Gymnasticon

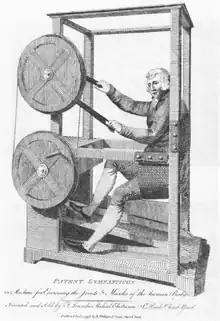
Engraving of the Gymnasticon in action, 1798

The Gymnasticon was an early exercise machine resembling a stationary bicycle, invented in 1796 by Francis Lowndes. Its function was to exercise the joints, either "in all parts of the body at once, or partially."